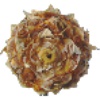
Label: Pineapple Mini 1